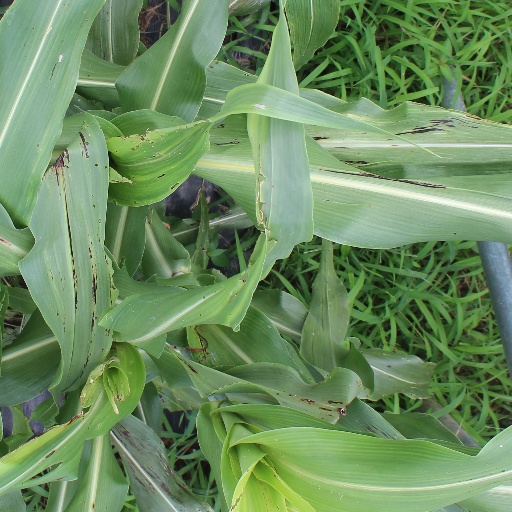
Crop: sorghum